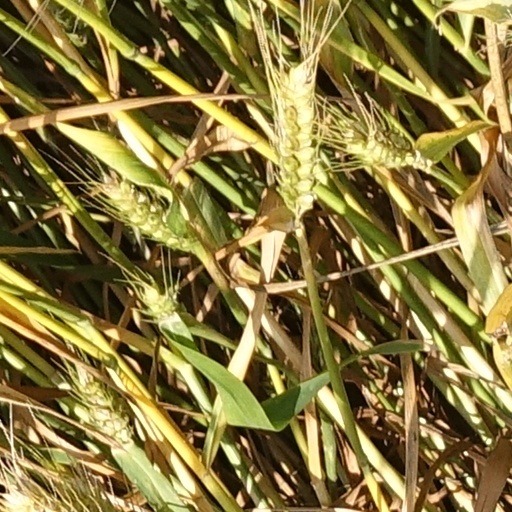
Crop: wheat